German Wikipedia

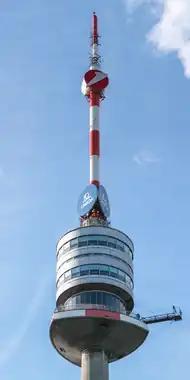
The observation decks and spire of the Donauturm

The first real-life meetup of Wikipedians took place in October 2003 in Munich. As a result of this meeting, regularly striking round tables (called "Wikipedia-Stammtisch") established themselves at various places in Germany, Austria and Switzerland. The round tables have become an important aspect of collegial exchange within the German-speaking community.